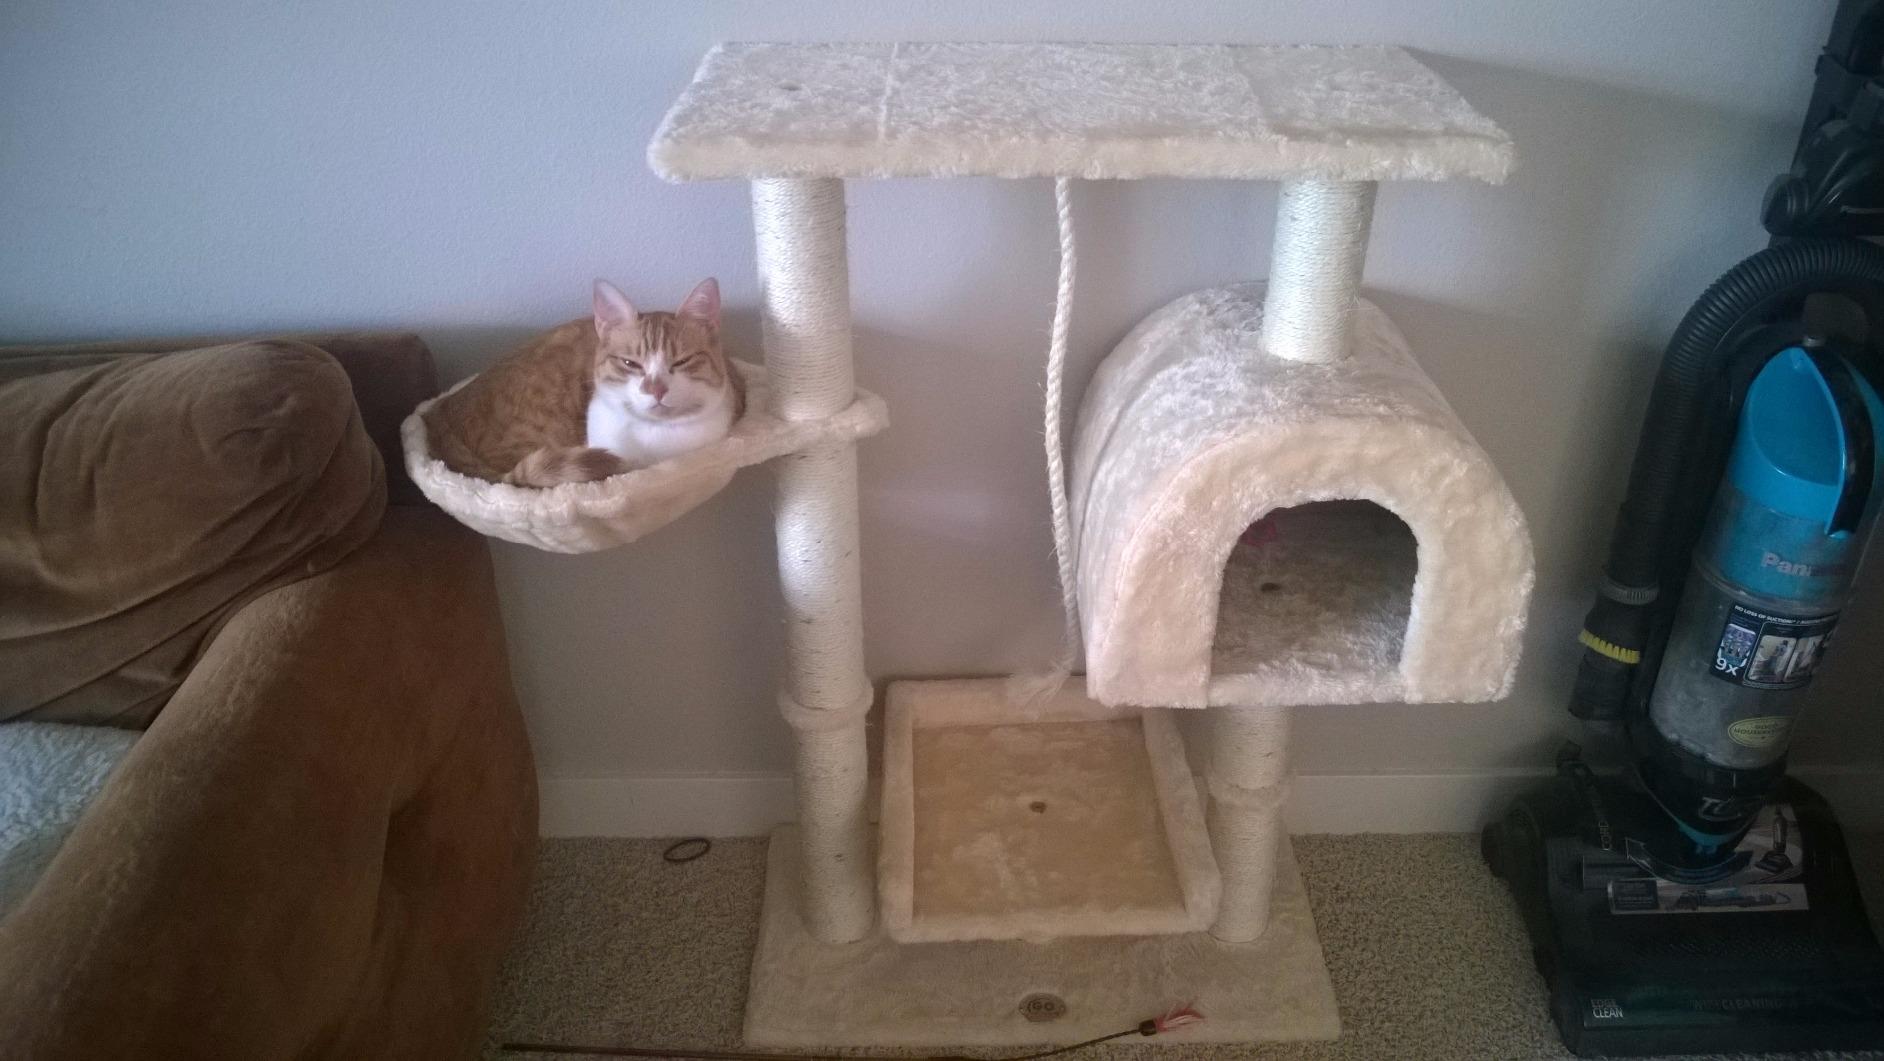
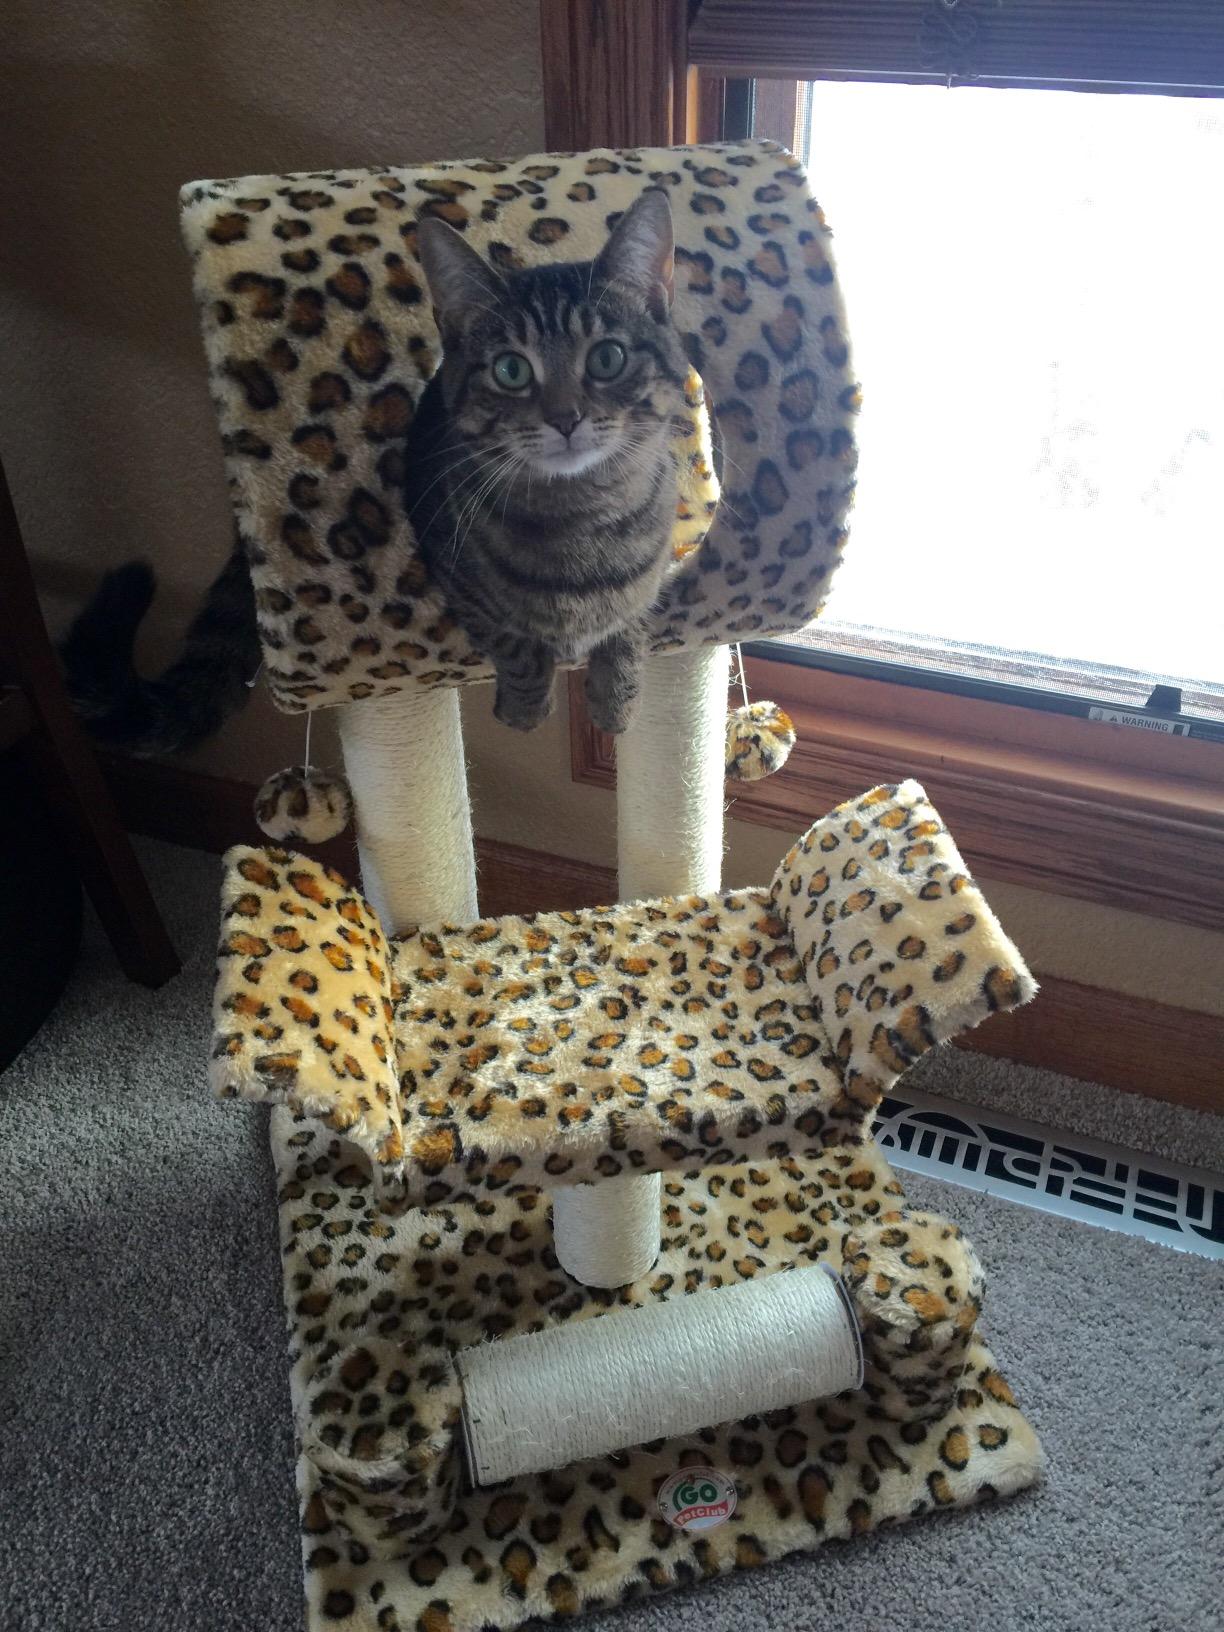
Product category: items_cat tree
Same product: no